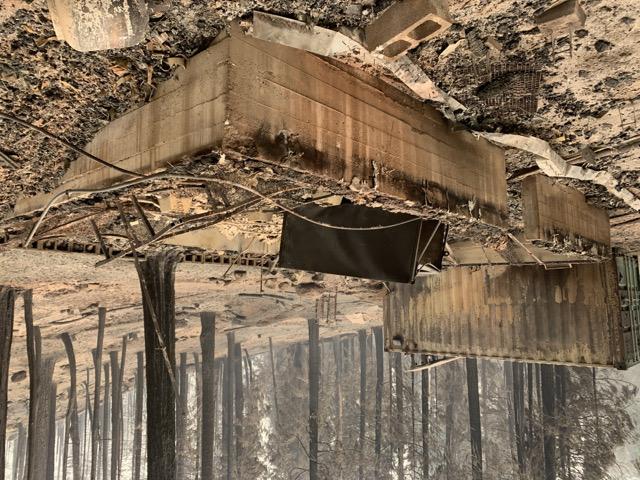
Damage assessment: destroyed